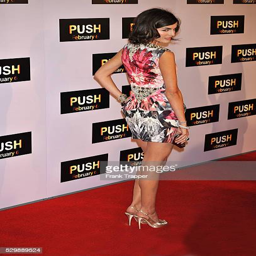
actor arrives at the premiere